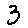
Label: 3